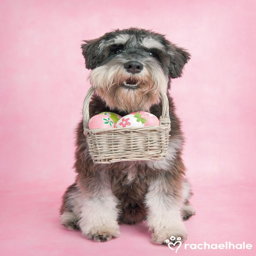
nothing beats a gift from a best friend